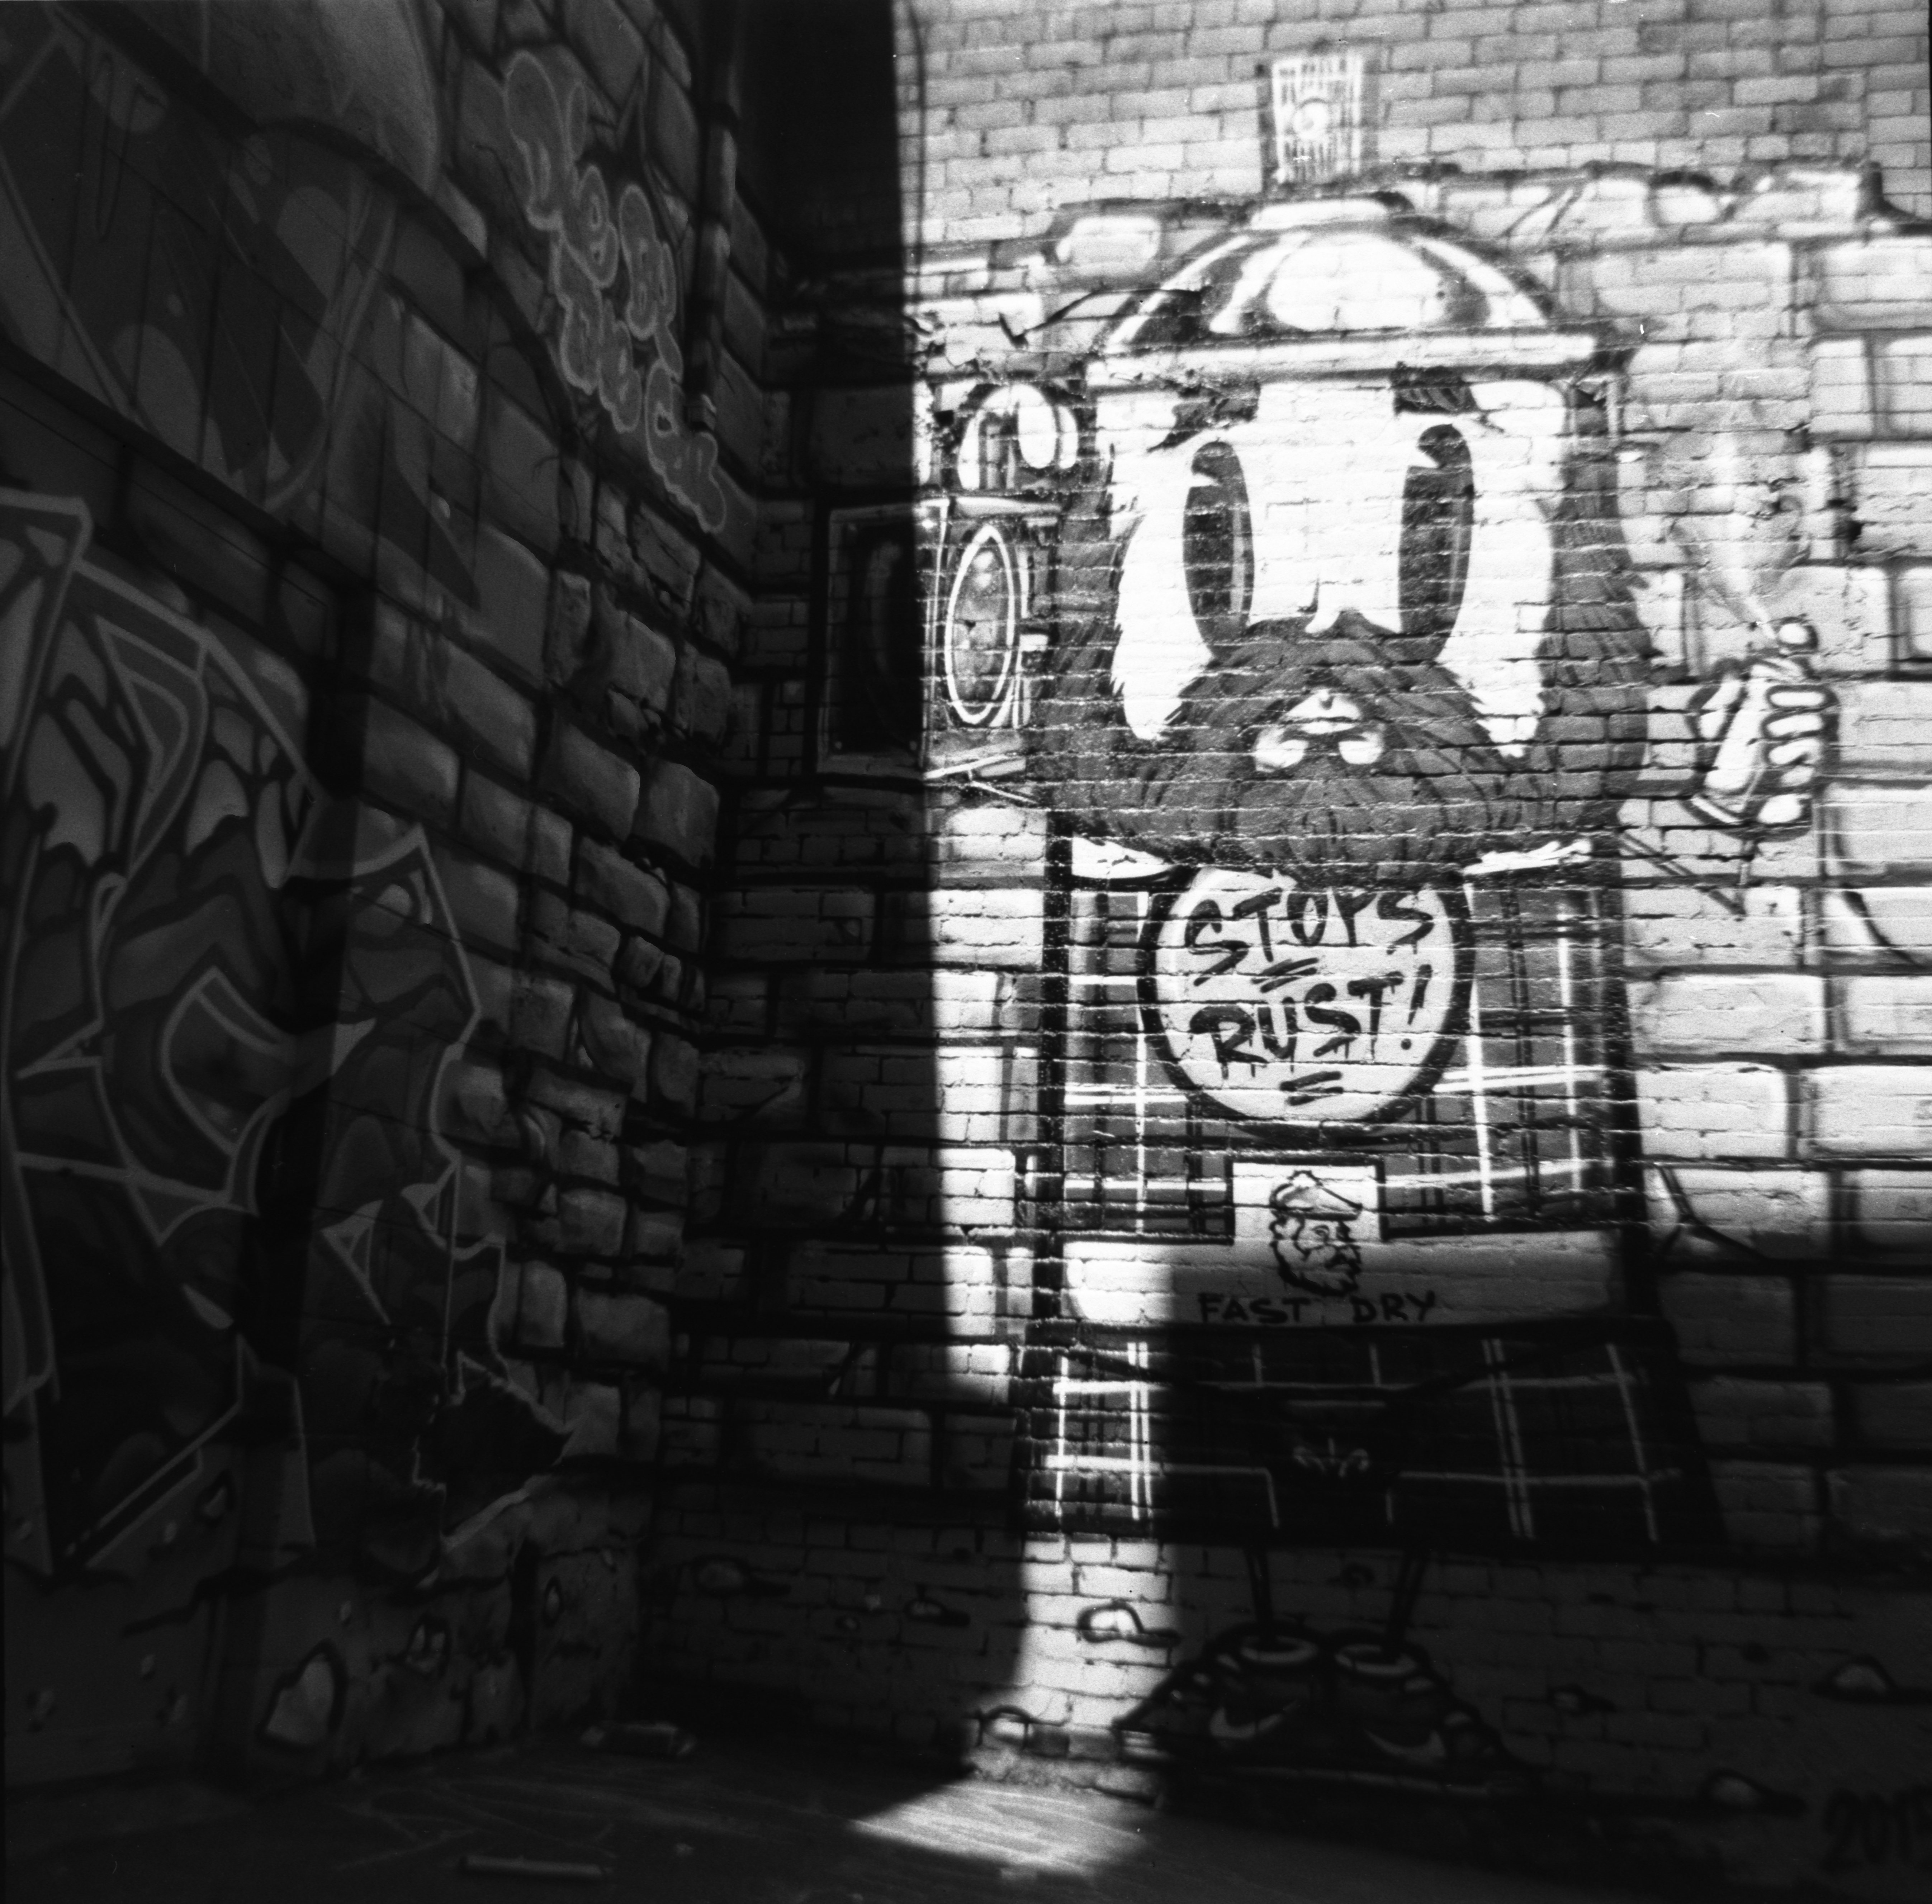
black and white, road, white, street, wall, darkness, black, monochrome, graffiti, art, spraypaint, image, scottish, kilt, urban area, monochrome photography